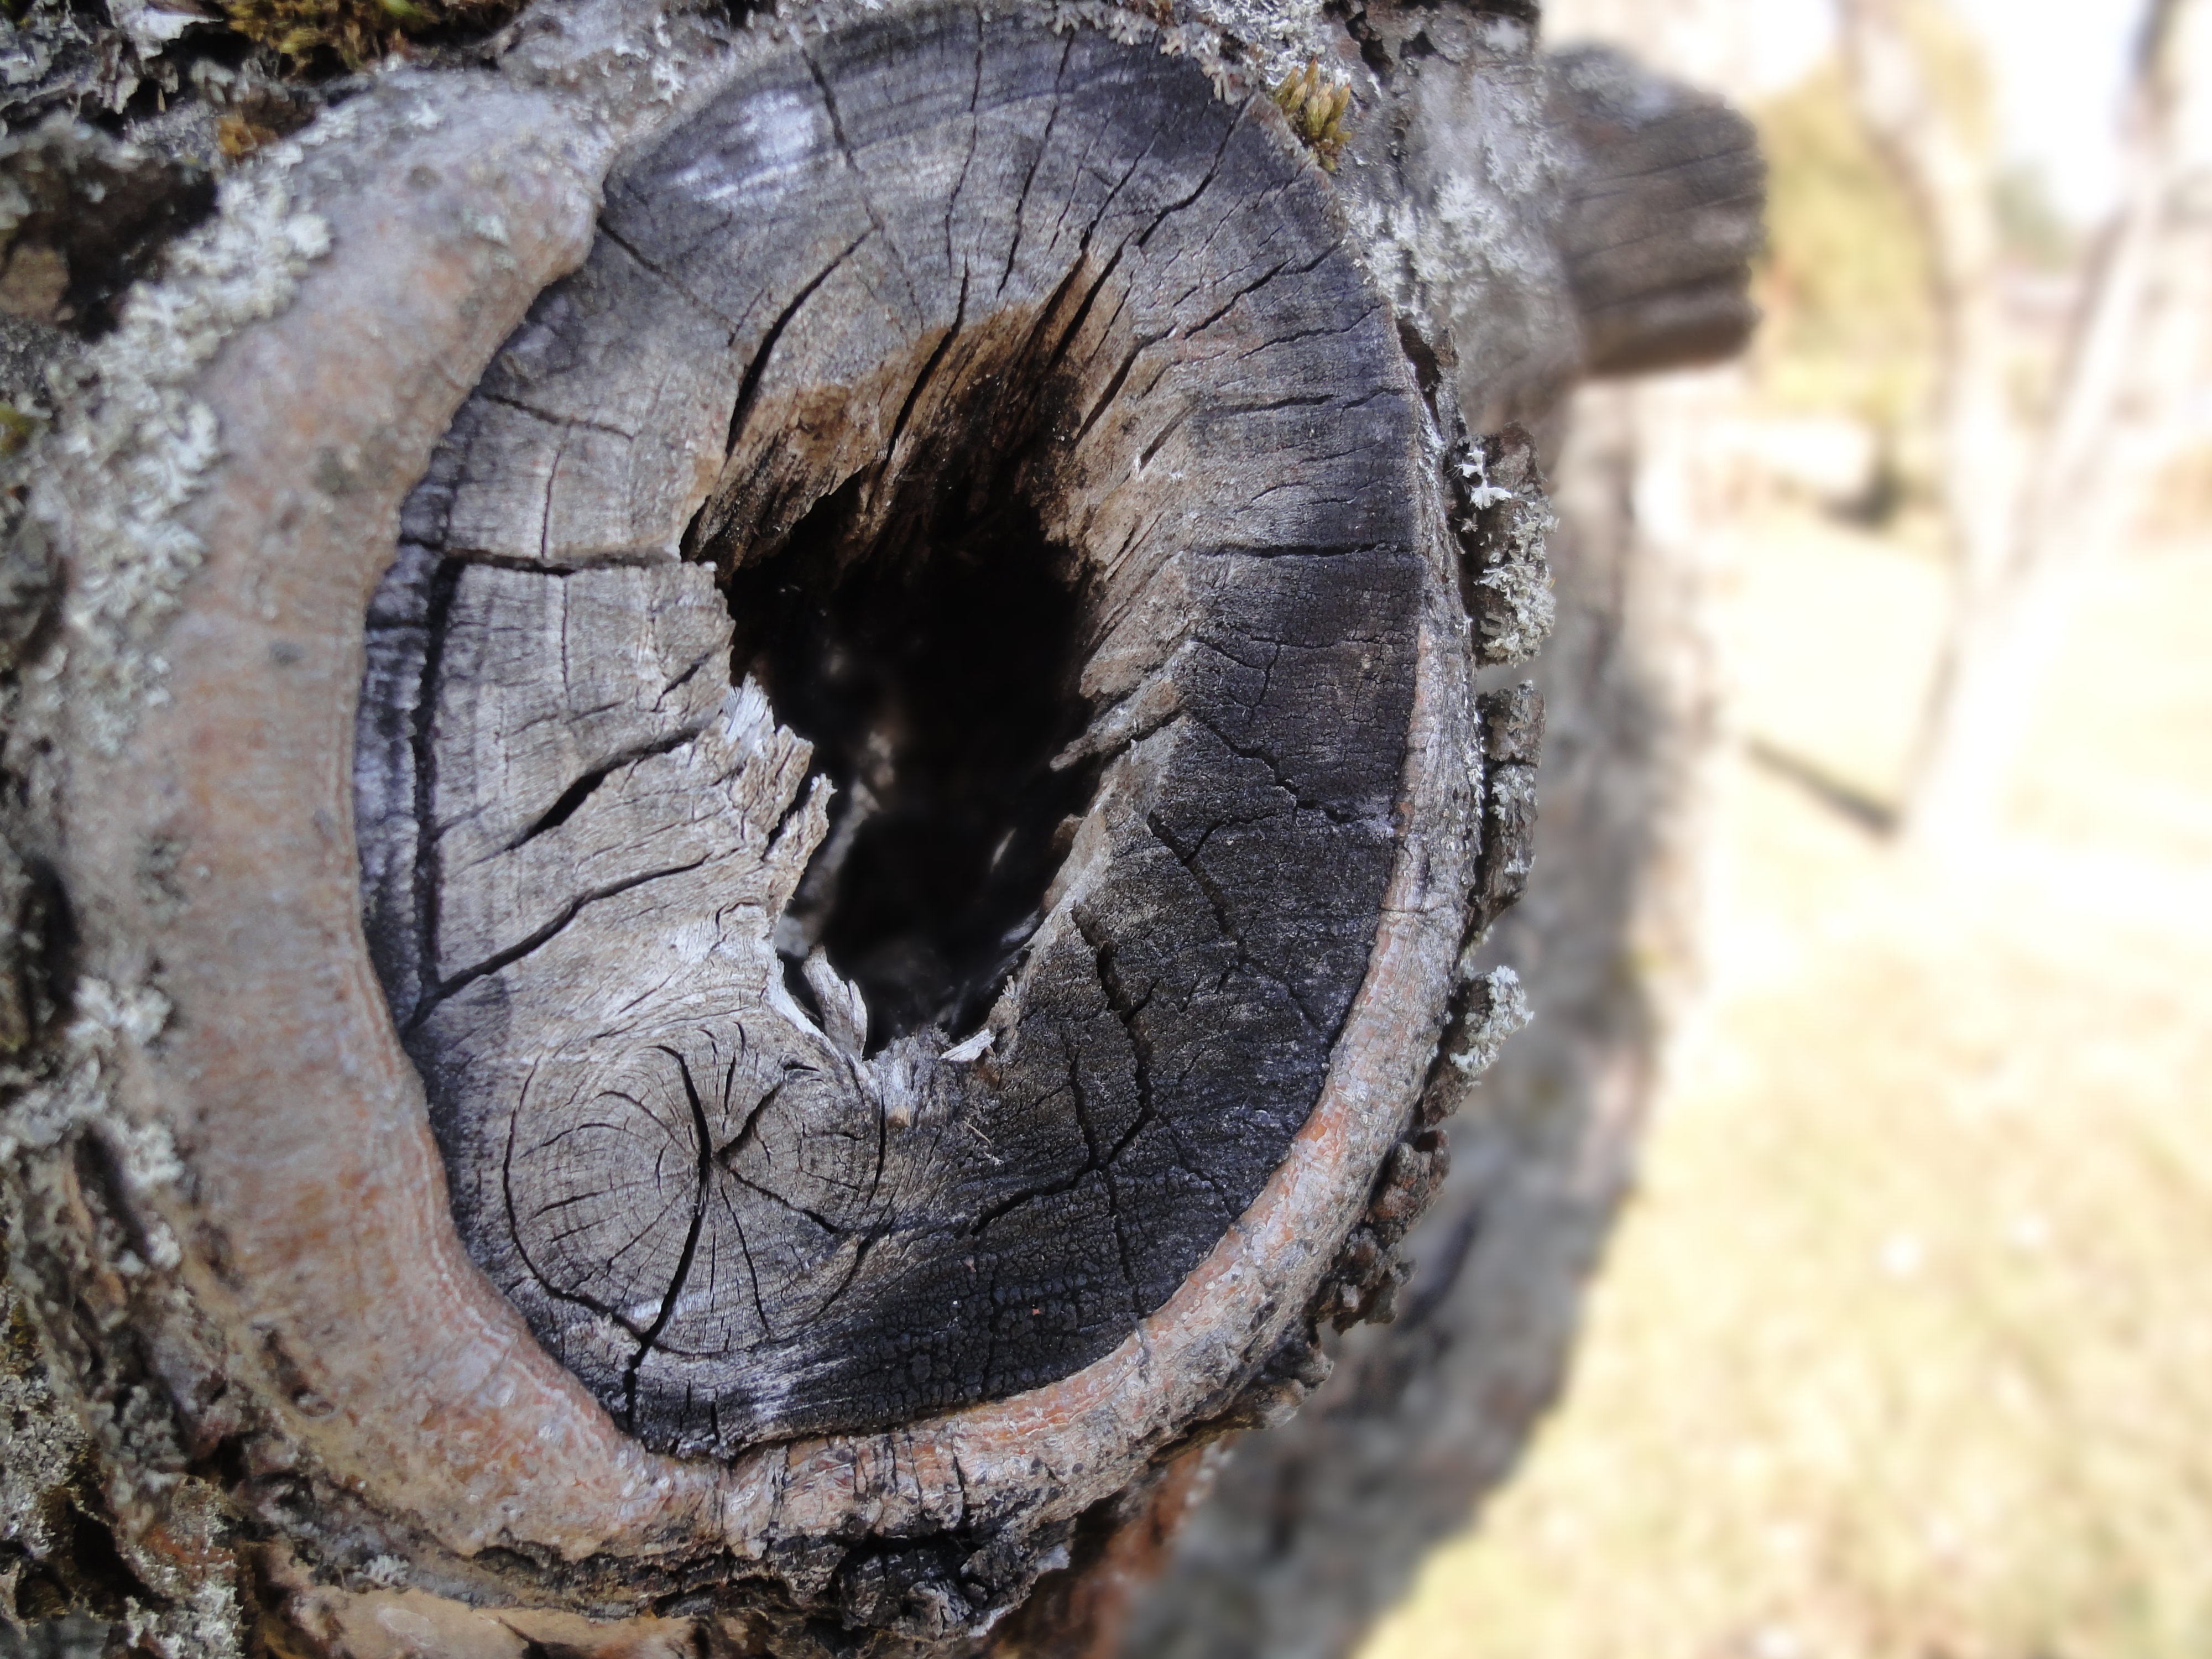
tree, nature, wood, trunk, old, bark, insect, soil, fauna, close up, strain, tree bark